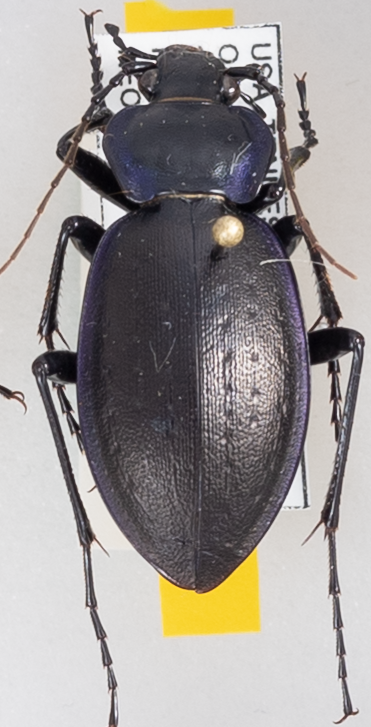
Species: Carabus sylvosus
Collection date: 2019-05-29
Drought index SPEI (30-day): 0.32
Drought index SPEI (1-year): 2.09
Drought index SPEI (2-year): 2.09